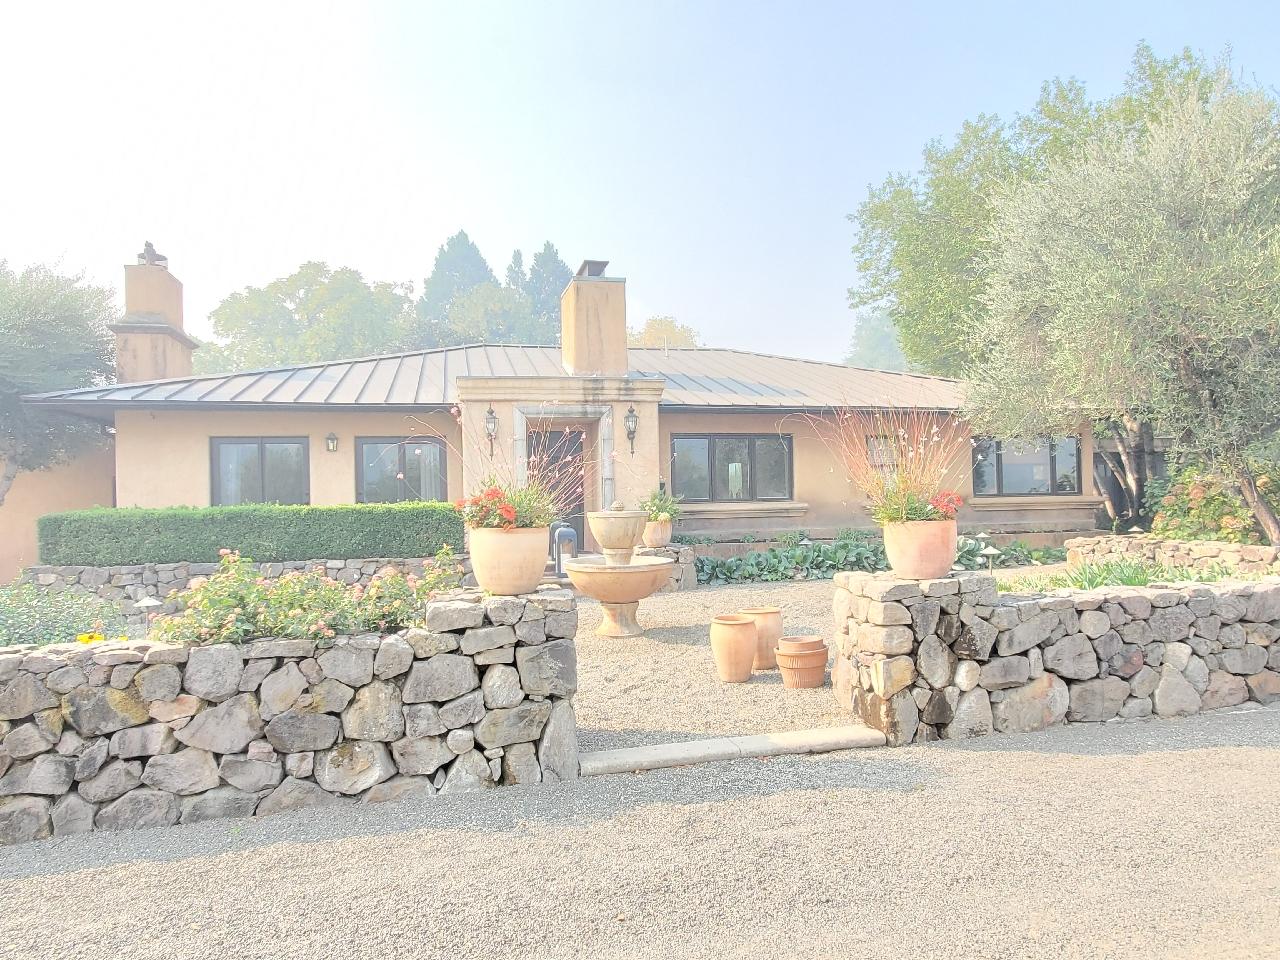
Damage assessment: no_damage